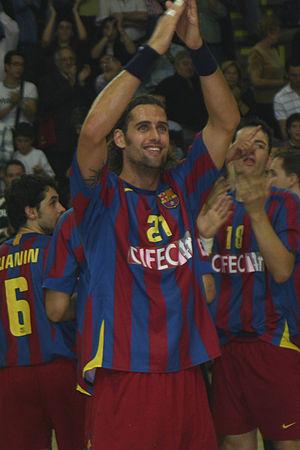
Lars Krogh Jeppesen, né le 5 mars 1979 à Hvidovre, est un ancien joueur danois de handball.